Manchester Ship Canal

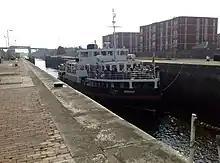
The passenger ferry "Snowdrop" at Irlam Locks

The Manchester Ship Canal enabled the newly created Port of Manchester to become Britain's third-busiest port, despite the city being about inland. Since its opening in 1894, the canal has handled a wide range of ships and cargos, from coastal vessels to intra-European shipping and intercontinental cargo liners. The first vessel to unload its cargo on the opening day was the "Pioneer", belonging to the Co-operative Wholesale Society (CWS), which was also the first vessel registered at Manchester; the CWS operated a weekly service to Rouen.